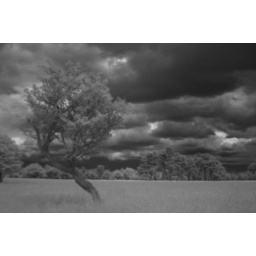
small tree with trees in background phoenix park 2 [ir]